Harvey County, Kansas

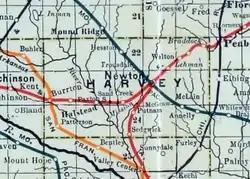
1915 railroad map

Harvey County is divided into fifteen townships. The cities of Halstead and Newton are considered "governmentally independent" and are excluded from the census figures for the townships. In the following table, the population center is the largest city (or cities) included in that township's population total, if it is of a significant size.